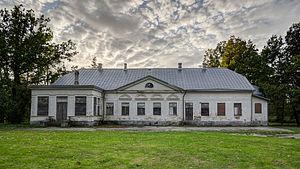
Voici une liste de manoirs en Estonie.